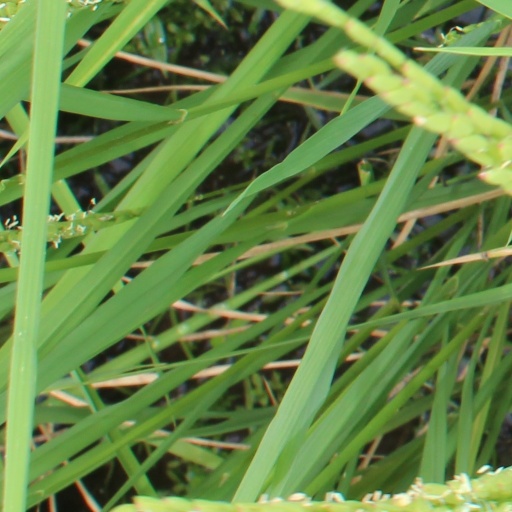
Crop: rice